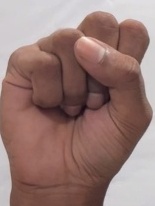
ASL sign: S